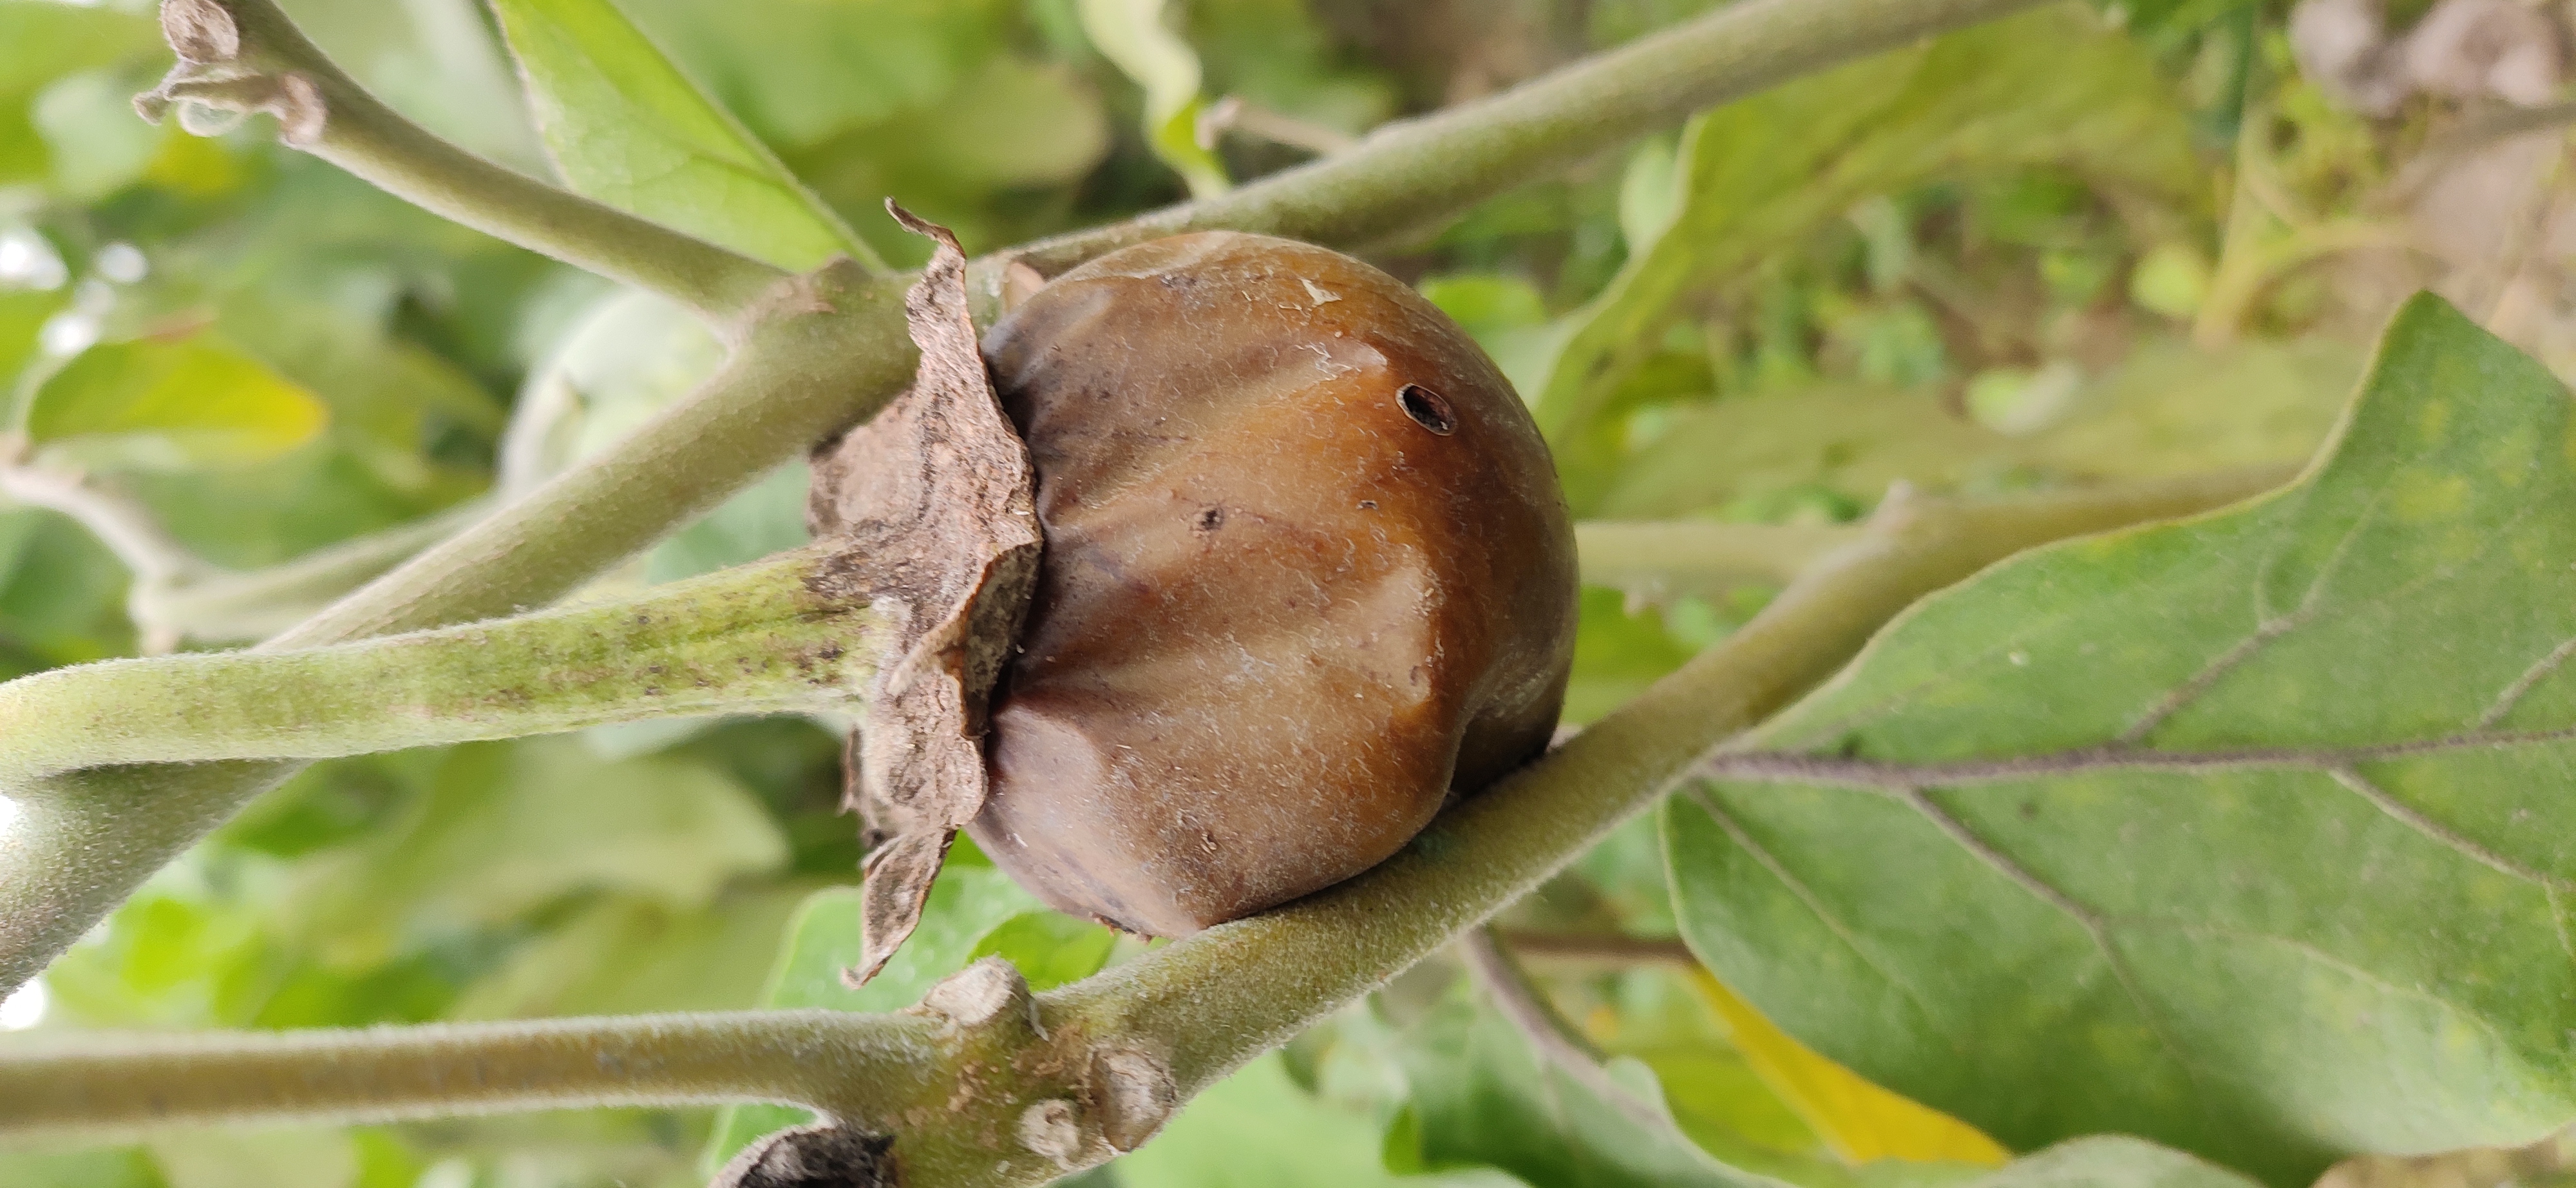
Label: Phomopsis Bright